Siege of Hainburg

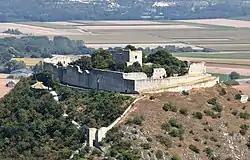
the castle of Hainburg

The quick regeneration of the Hungarian army at Presburg allowed the Hungarians to seize the initiative and march against Hainburg. On 20 September, the Imperial army, now expanded to 10,000 troops, began the march back to lift the siege. Matthias I took 8,000 troops to attack the relief army, leaving the rest to maintain the siege. The Hungarians dug in after seeing the size of the enemy army, while the Imperial army prepared to send supplies into the town. During the lull both sides bombarded the other's outposts. An attempt by the Empire to sneak 42 wagons into Hainburg was foiled by Hungarian sentries.